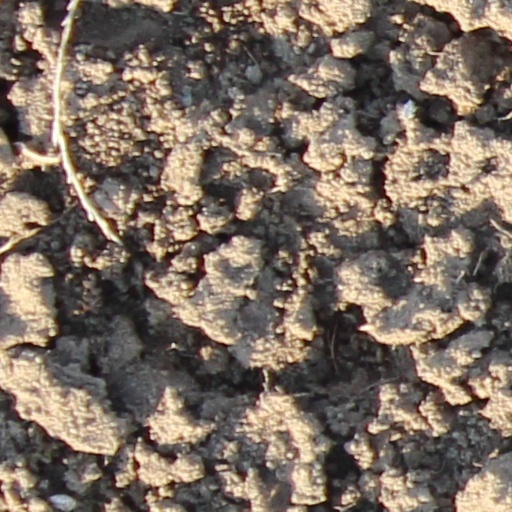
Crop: wheat